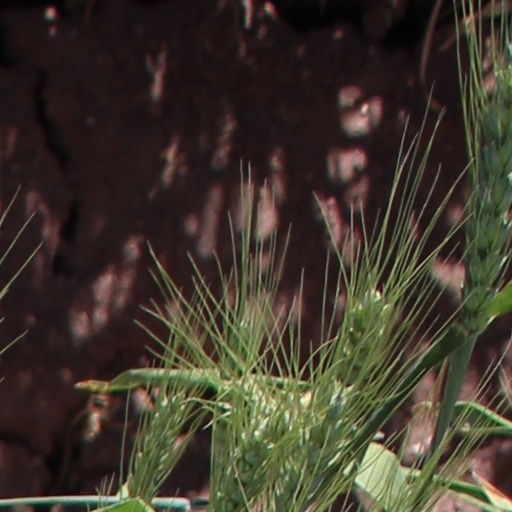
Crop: wheat